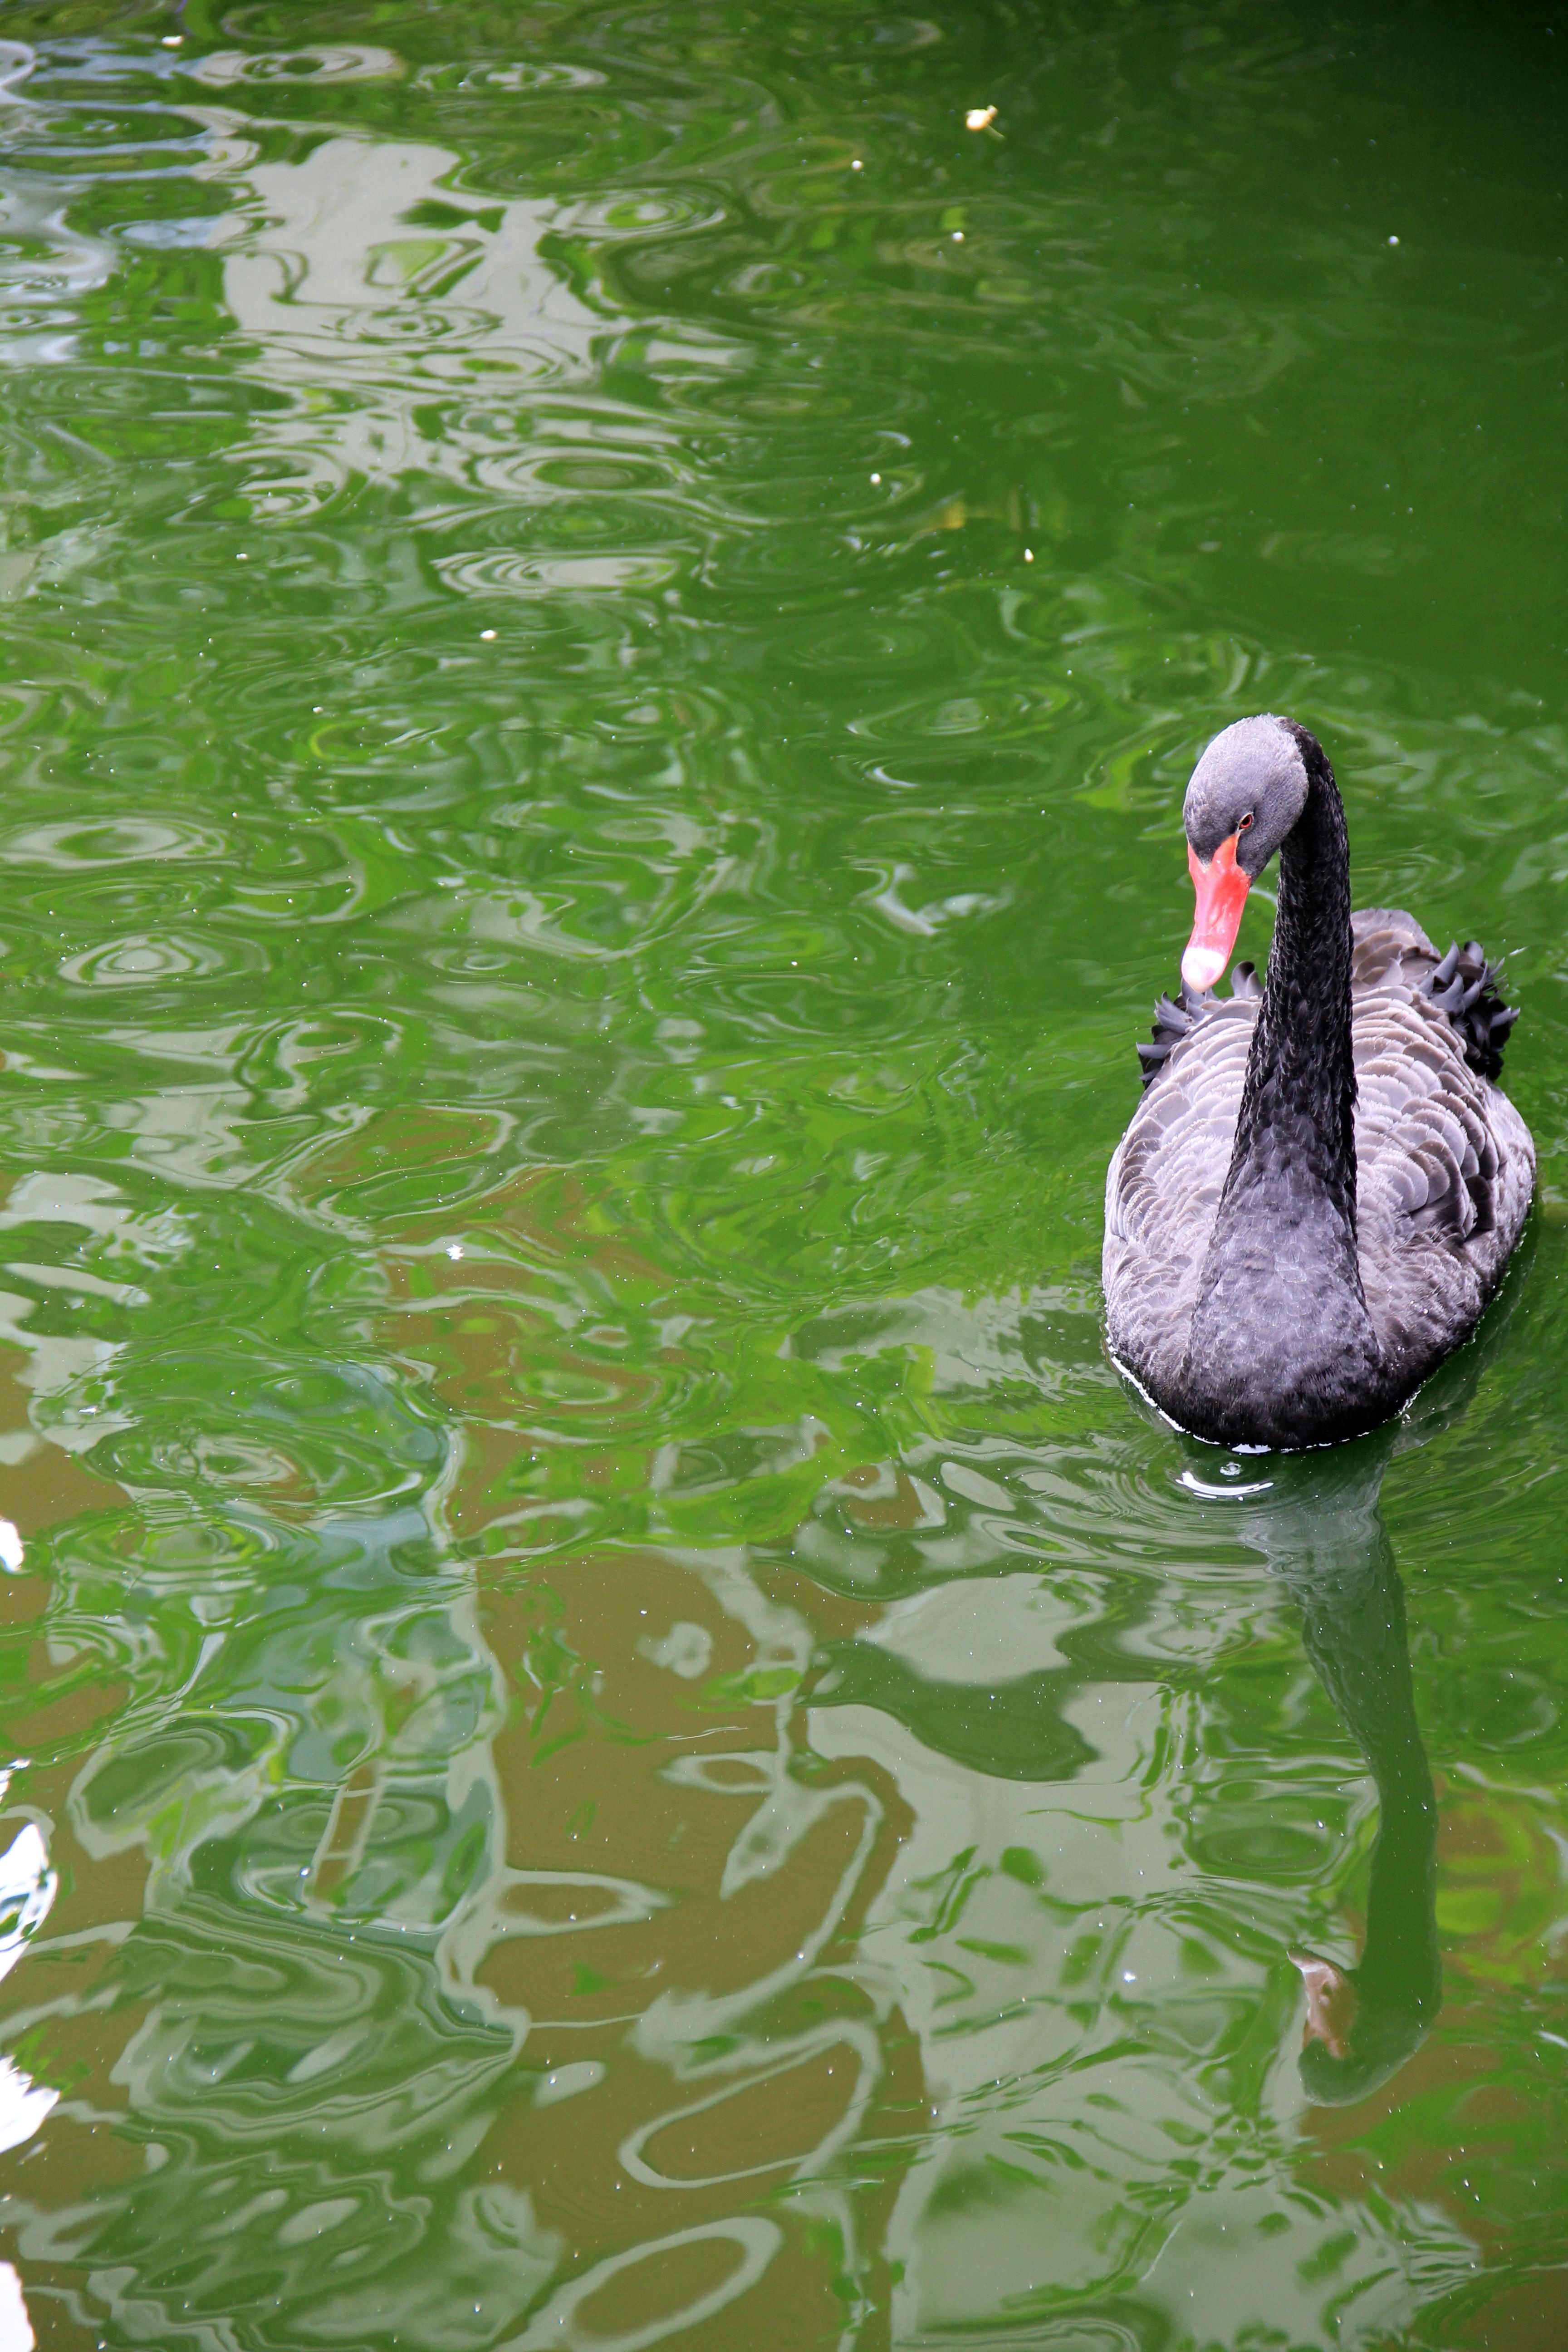
water, bird, wave, lake, animal, pond, wildlife, green, beak, black, fauna, watercolor, swan, duck, vertebrate, waterfowl, water bird, ducks geese and swans